Uniforms of the United States Navy

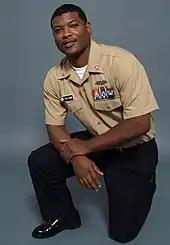
The Navy Service Uniform for junior enlisted sailors (2008)

The female junior enlisted sailors' Service Dress Blue uniform was formerly similar to the short-lived male uniform from the 1970s. This uniform was phased out and was replaced by a female-cut variant of the "crackerjacks" with the transition begun in October 2016 and completed by the end of January 2020 (delayed from its initial date of December 2019).